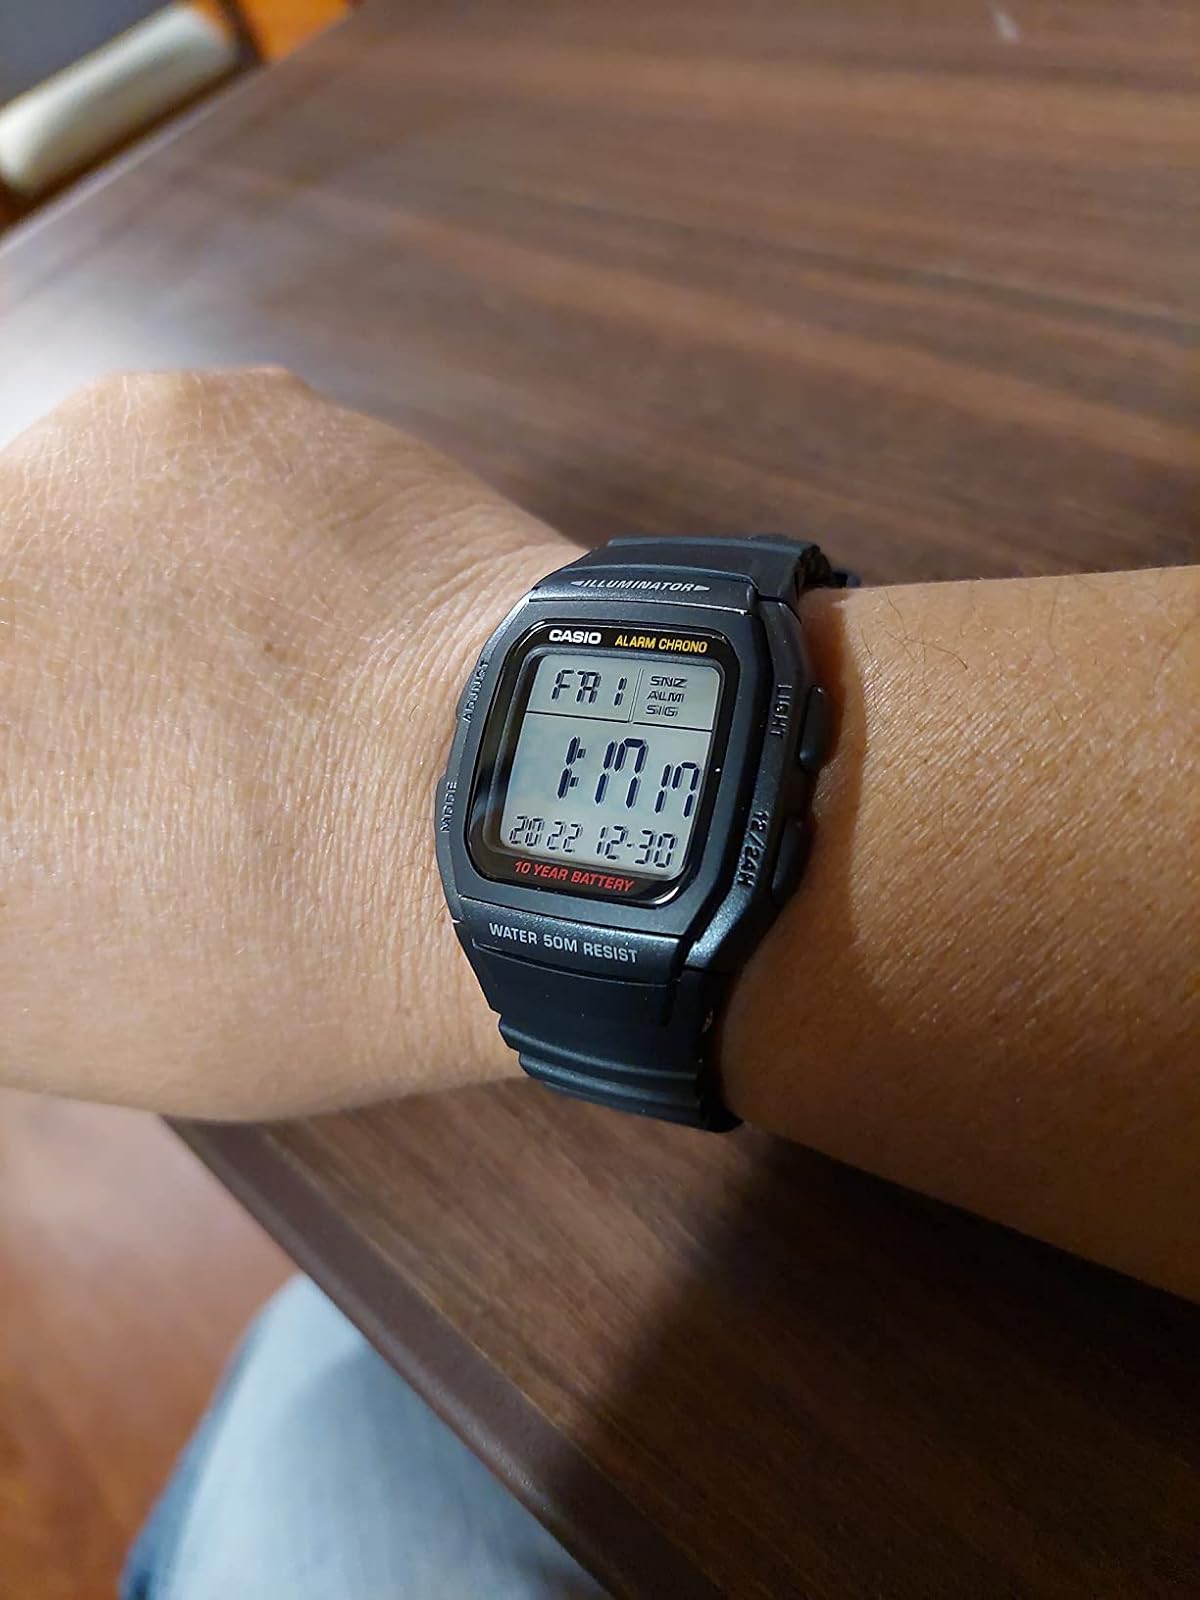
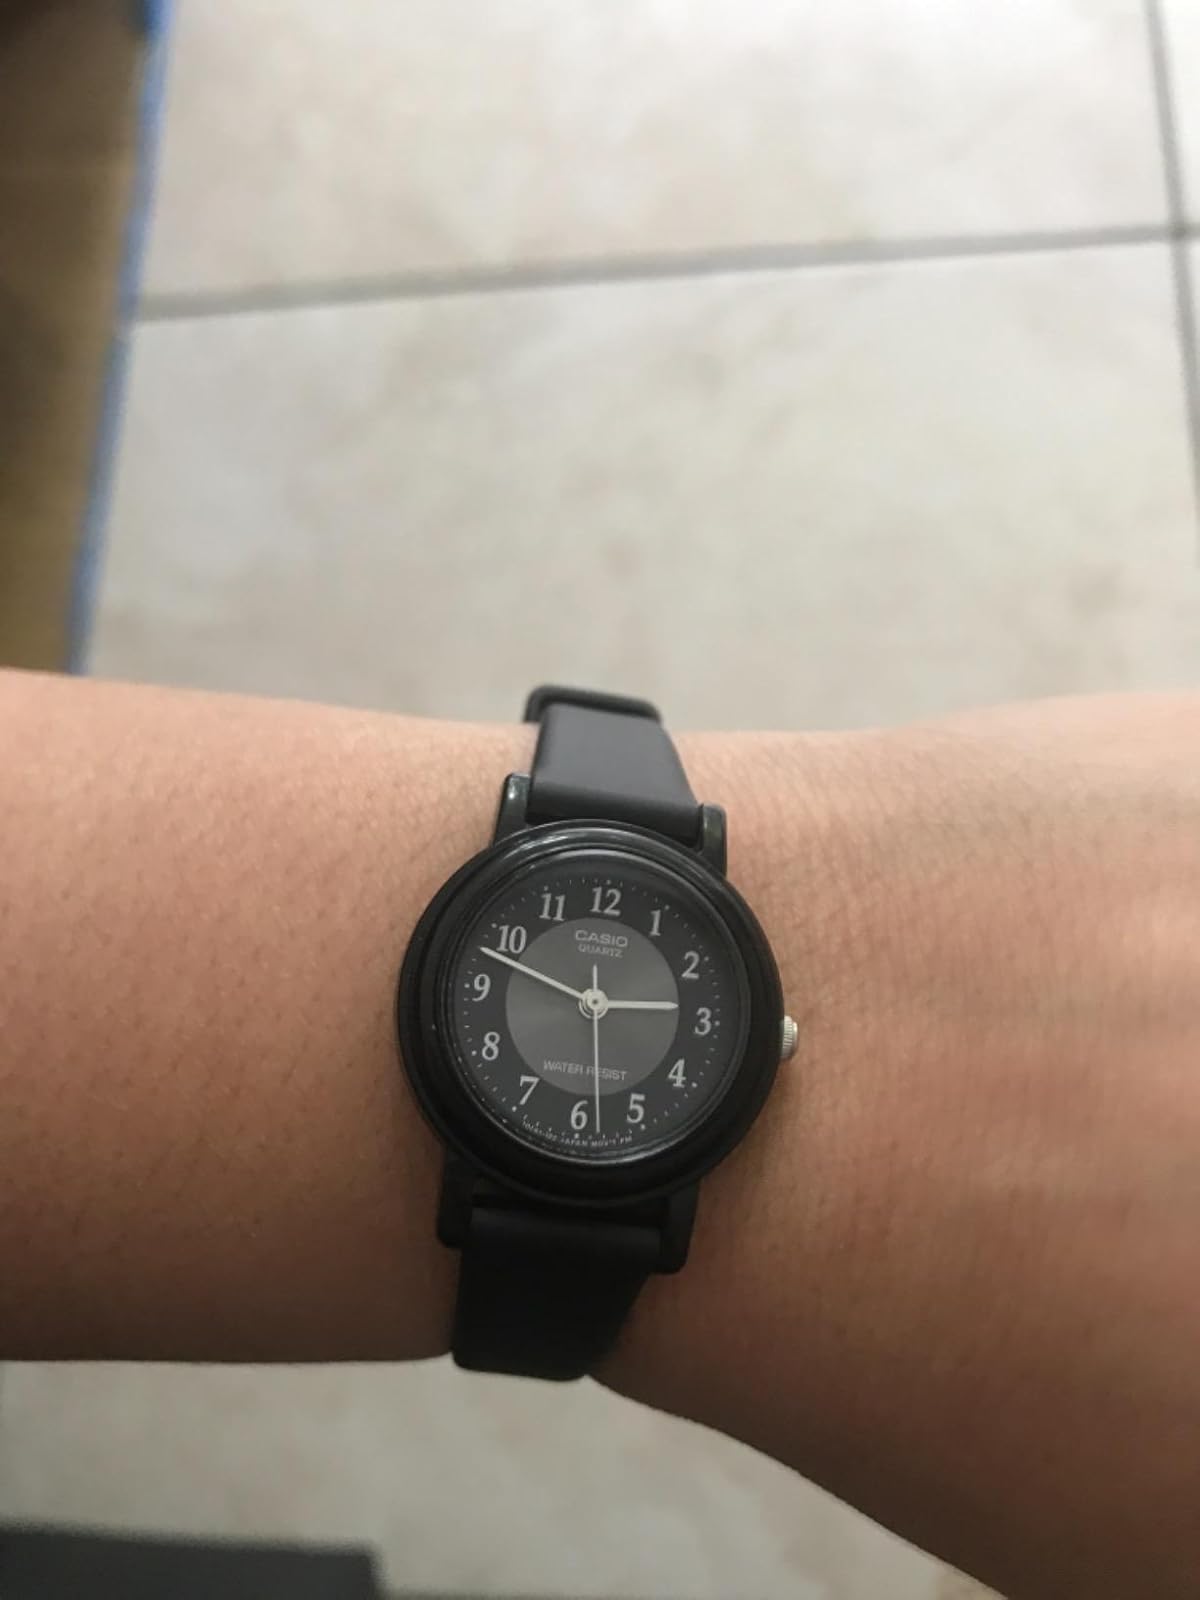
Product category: accessories_watch
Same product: no